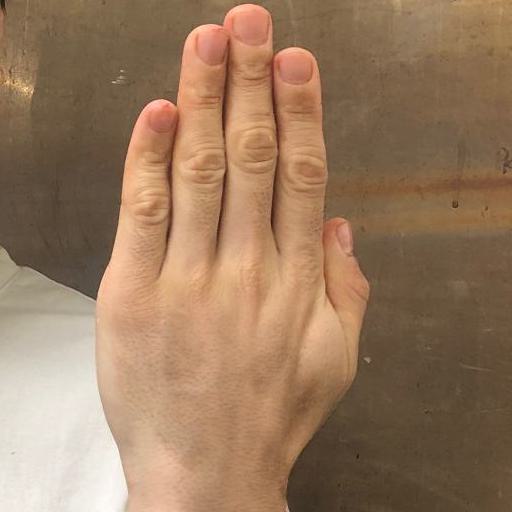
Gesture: stop_inverted